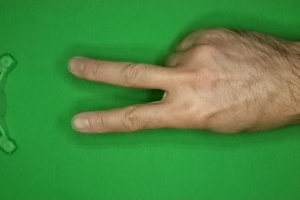
Label: scissors